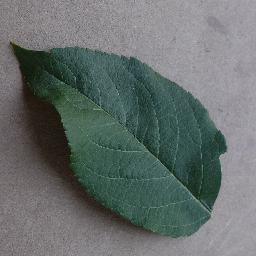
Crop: apple
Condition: healthy